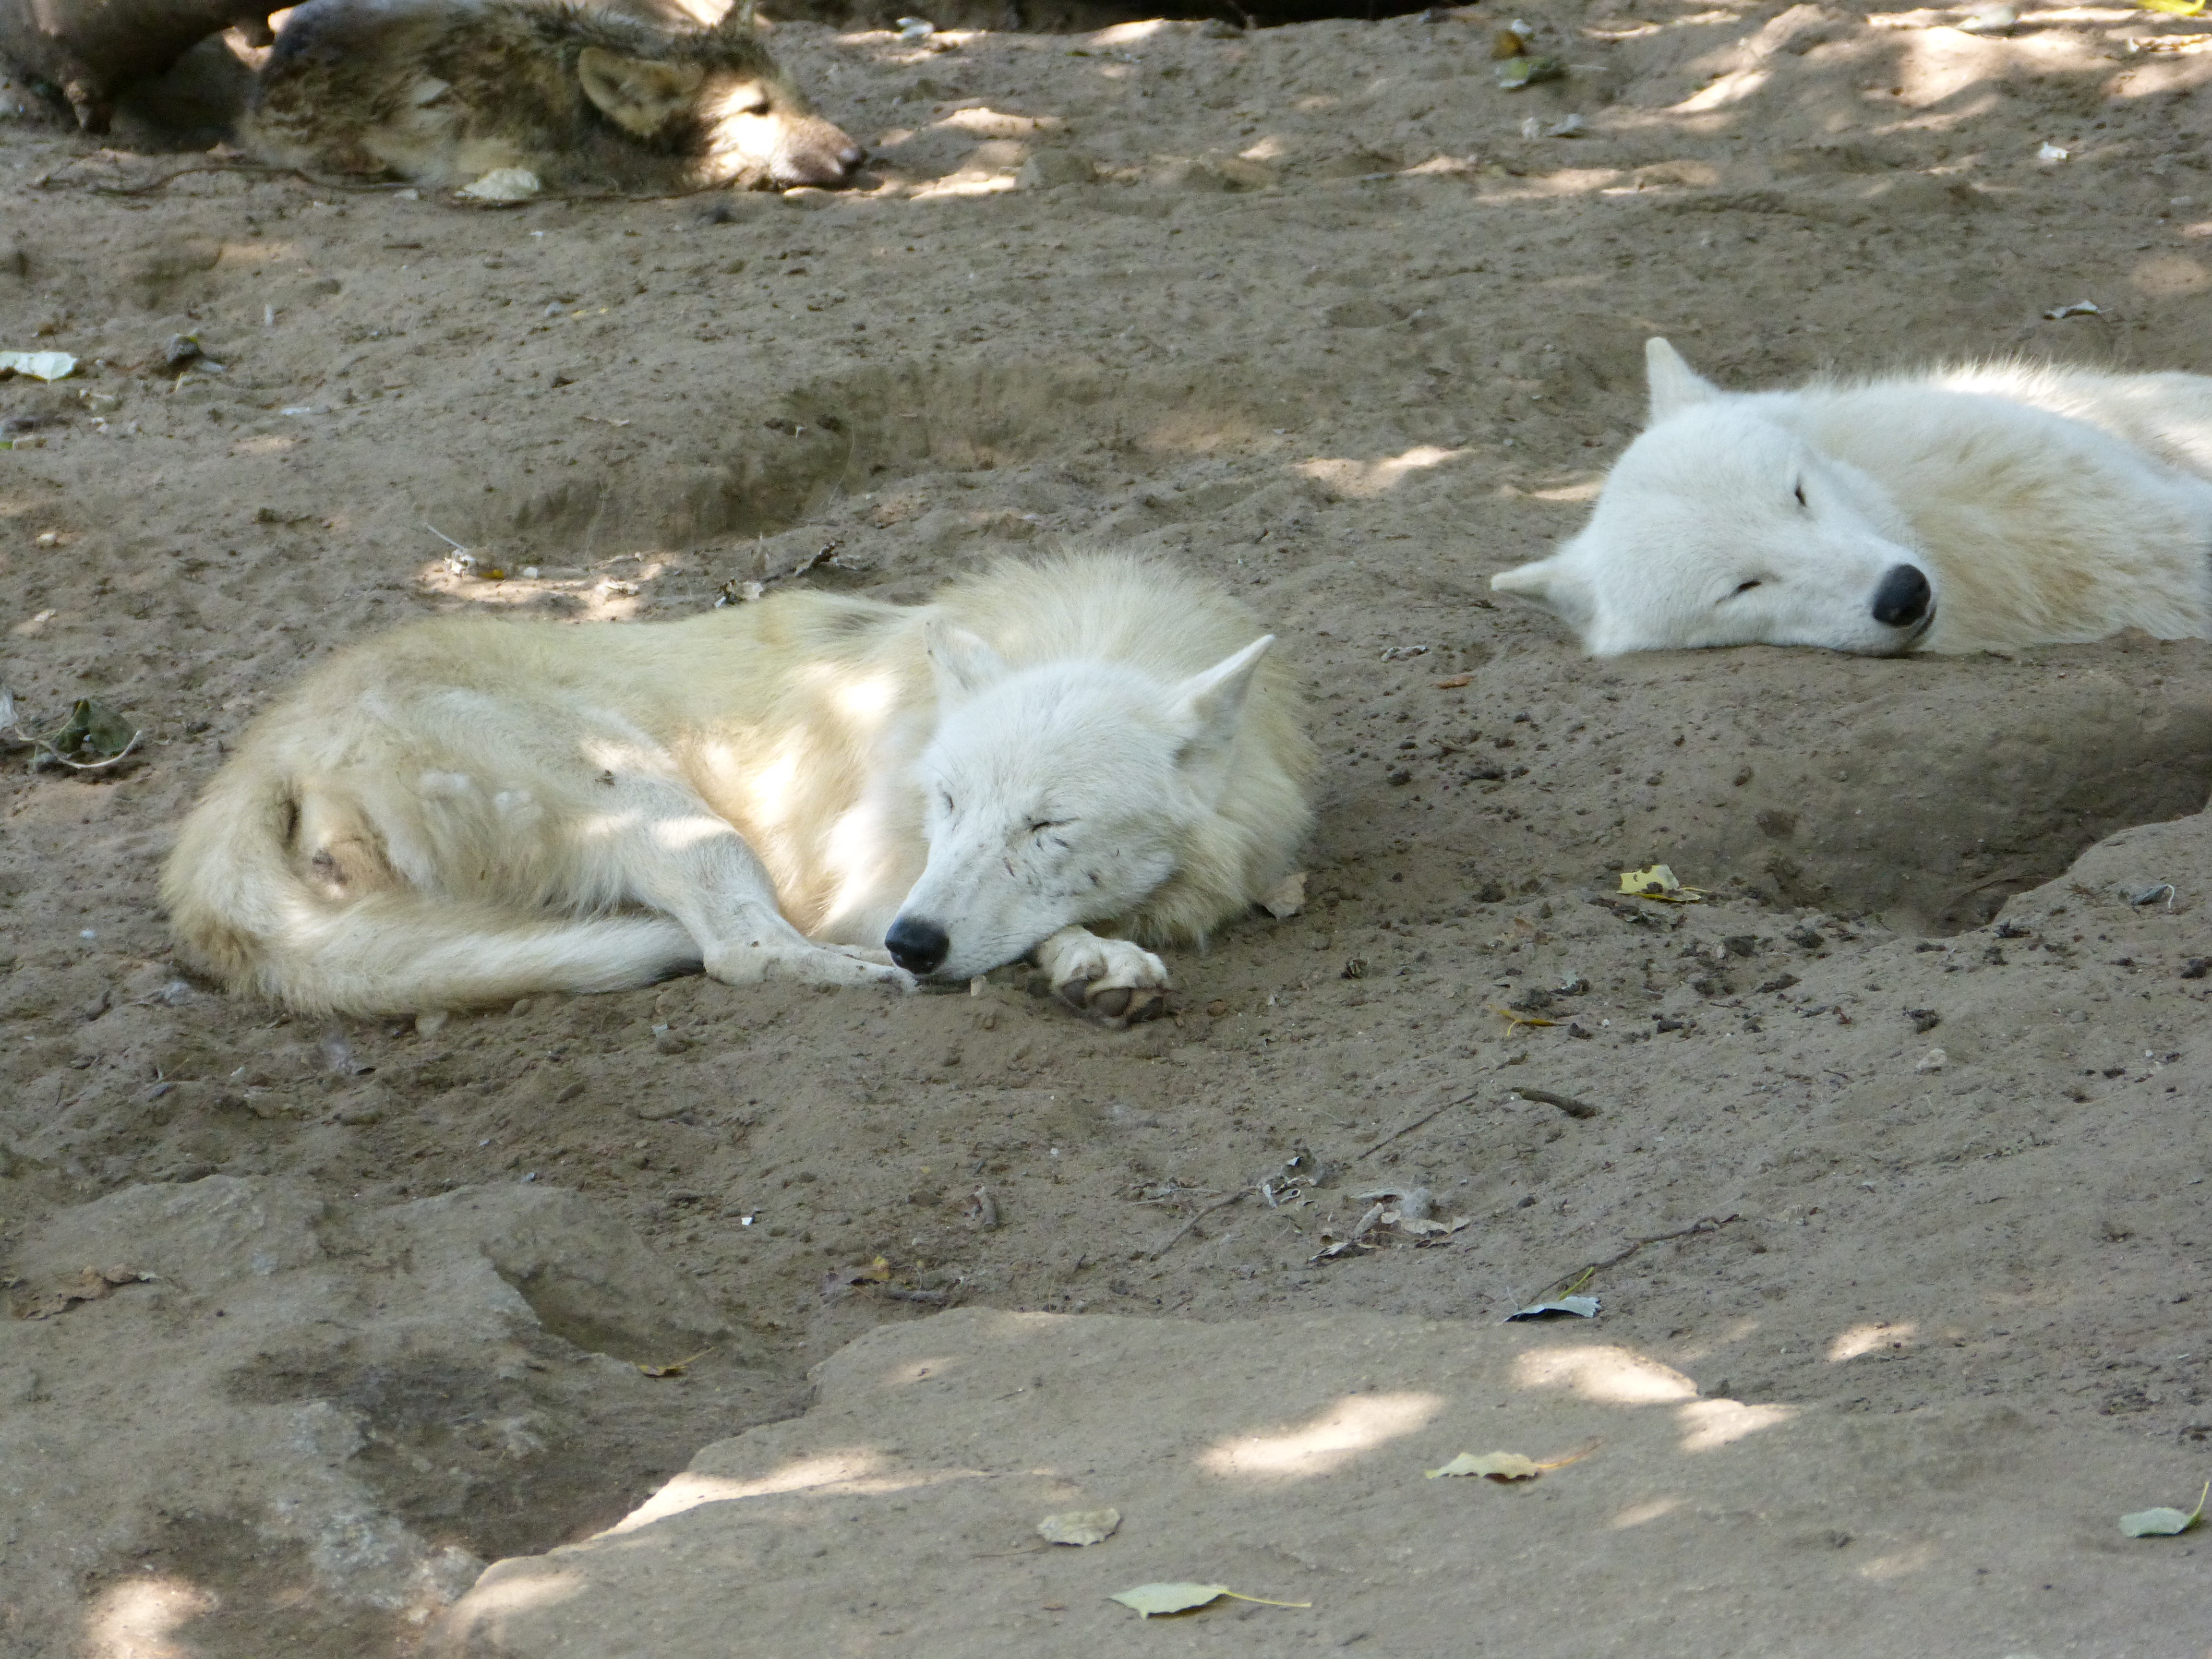
white, dog, canine, zoo, mammal, wolves, carnivores, street dog, dog like mammal, dog breed group